Solifugae

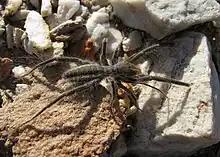
Male solifuge in South African veld. The flagella, appearing as large, backward-curling bristles, are visible near the tips of the chelicerae.

Solifuges have a pair of large central eyes known as median ocelli. These eyes are oriented at the very front of its cephalothorax and are placed closely together. These eyes have a pigment-cup structure and are covered by a domed outer lens made from the animal's exoskeleton. Below the dome is the animal's retina, a multi-tiered structure with a layer of cells called the vitreous body at its top. Underneath is the thin preretinal membrane, acting as a barrier between the vitreous body above and the rhabdomeres beneath. Rhabdomeres are light-sensitive and function as the eye's photoreceptors. Interspersed between the rhabdomeres are pigment cells. The eye's optic nerve begins at its center and is connected to the axons of numerous rhabdomeres.